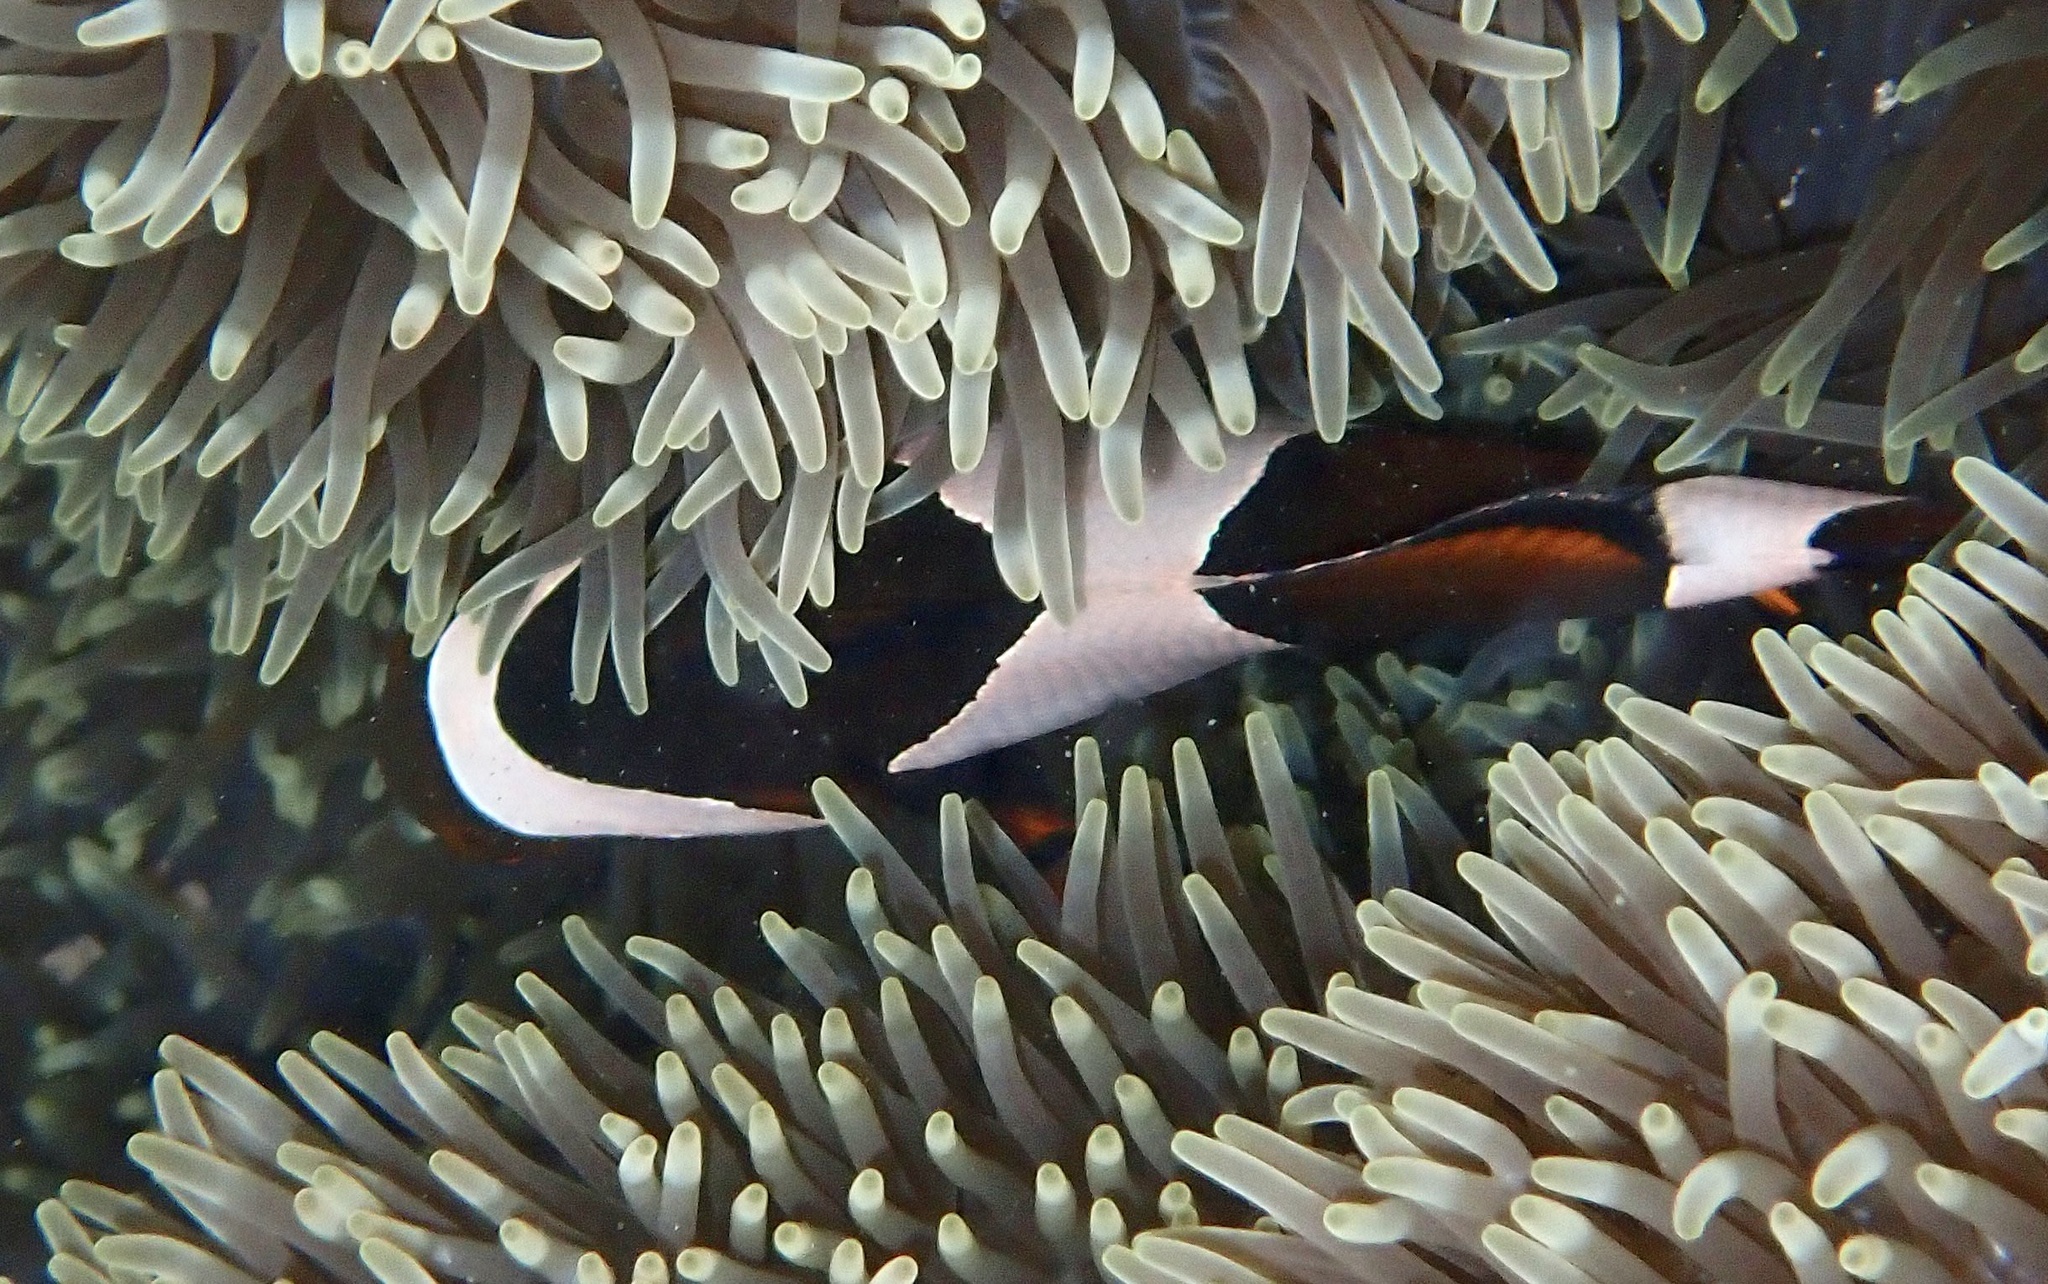
Amphiprion ocellaris (Ocellaris Anemonefish)